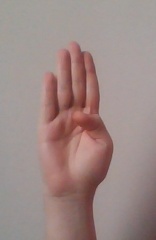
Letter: kaaf